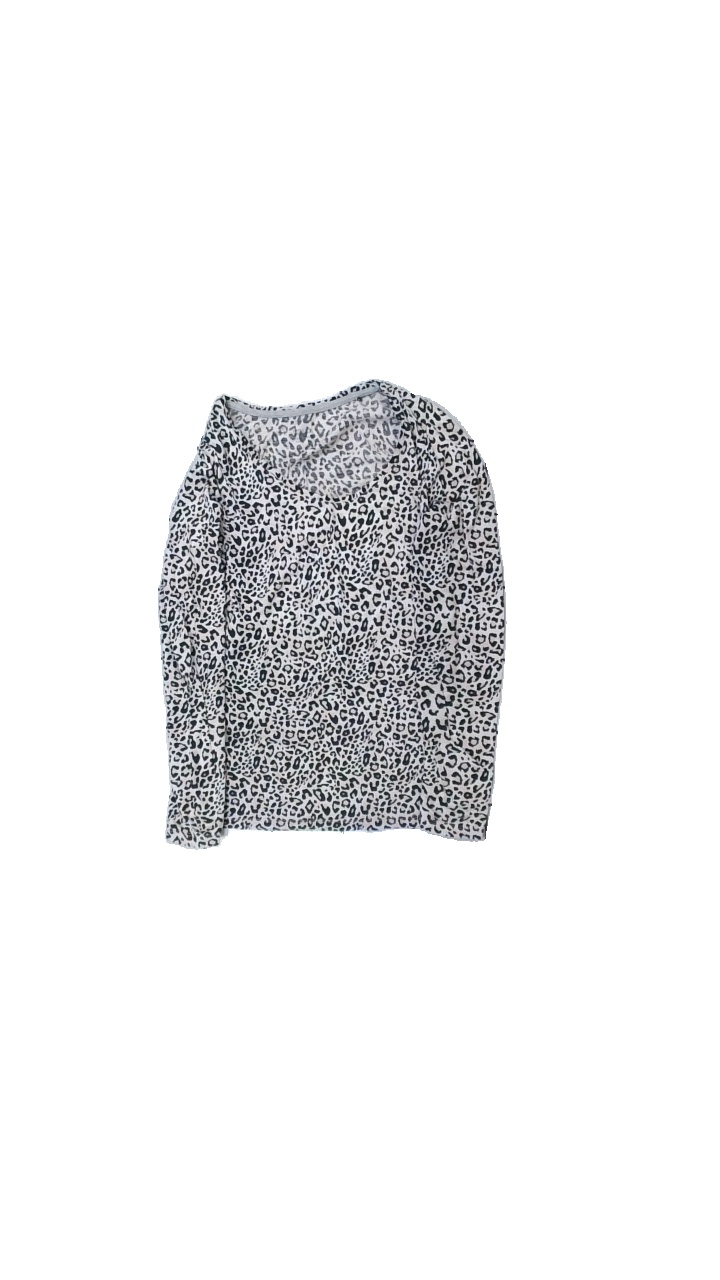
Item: Top (Ladies)
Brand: Esmara (lidl)
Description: top med tryck
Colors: Pink, Black, Beige
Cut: C-collar
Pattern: Animal print
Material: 100% bomull
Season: All
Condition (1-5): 5
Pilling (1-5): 5
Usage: Reuse
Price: <50